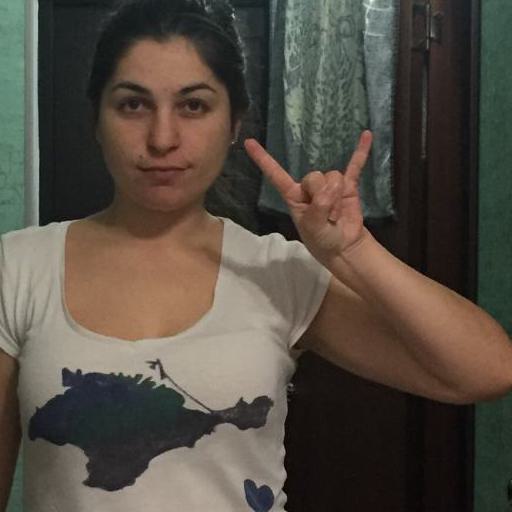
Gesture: rock